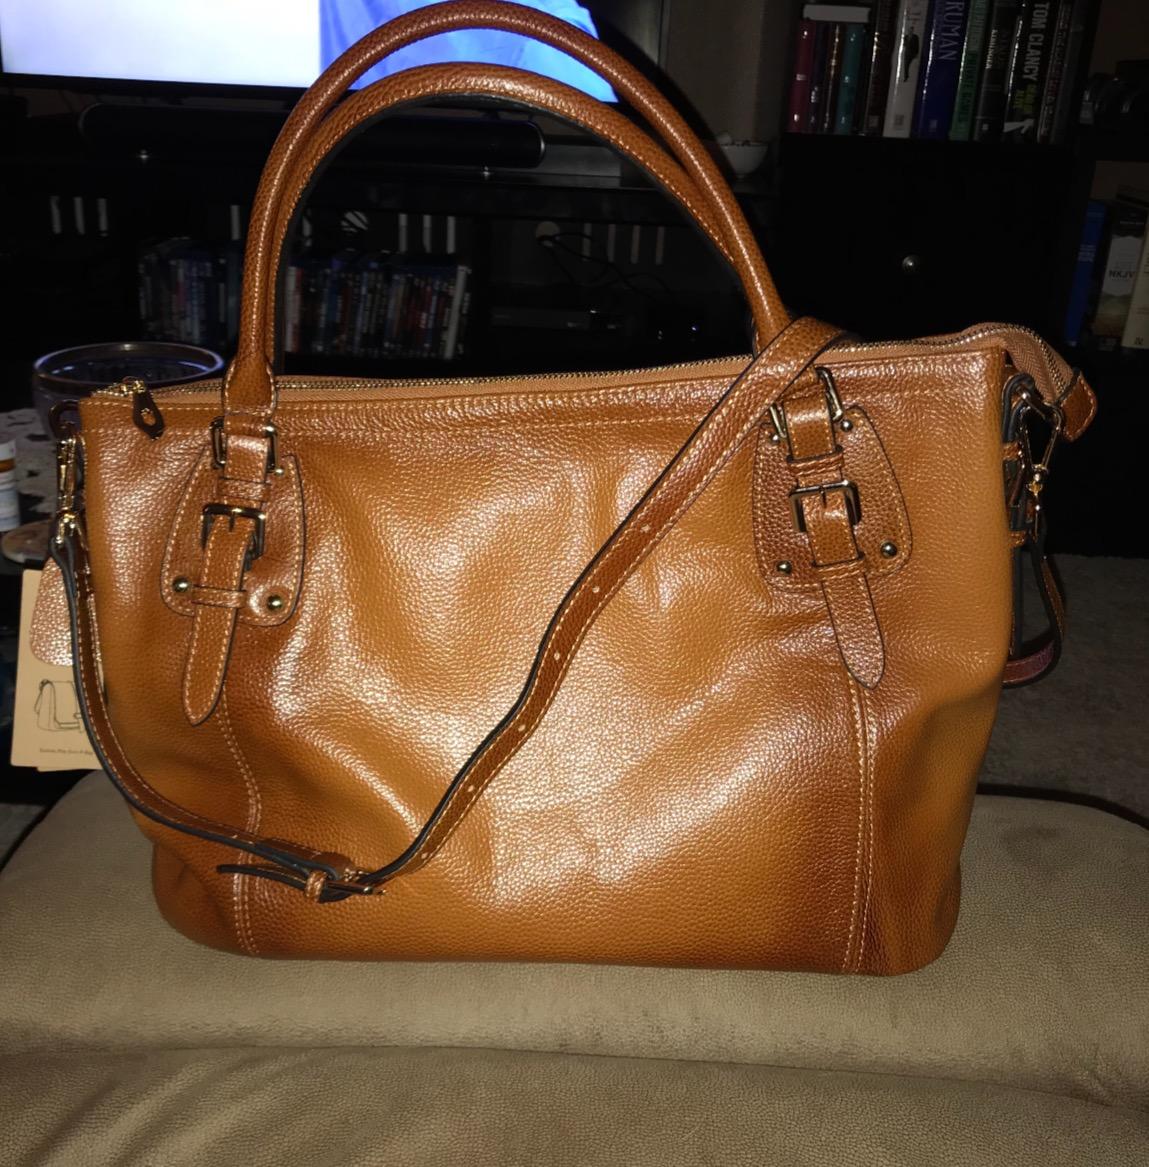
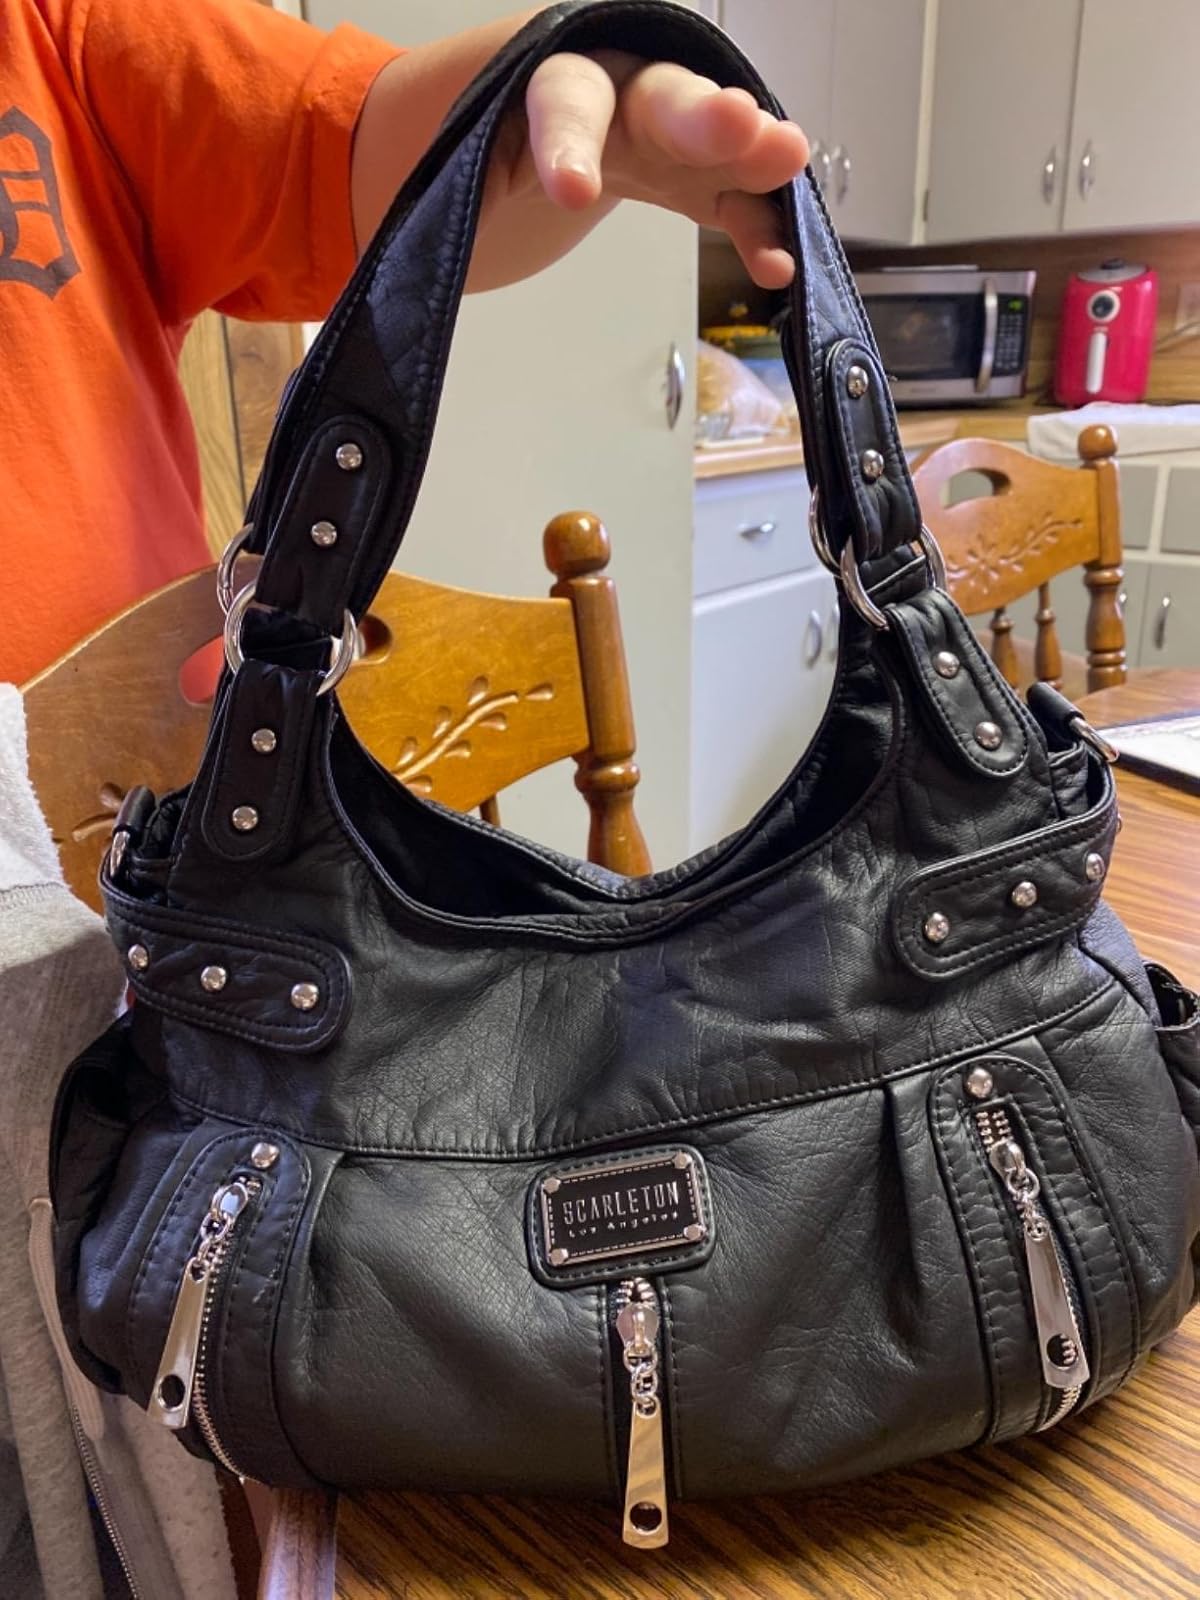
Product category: accessories_handbag
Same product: no